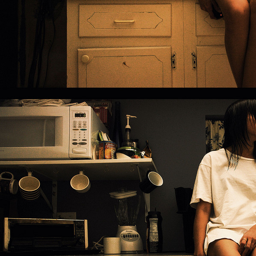
A girl sits on a kitchen chair next to a microwave oven and blender.
A person is sitting in a chair next to a microwave and cups.
A girl is sitting in a chair next to shelf with a microwave.
A girl sitting on a kitchen counter next to a microwave and blender.
A girl sitting on a counter next to a blender, some cups and a microwave.